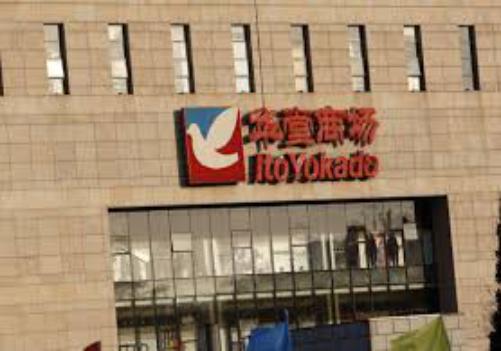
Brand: Ito-Yokado
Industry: Others